HMS Racer (1833)

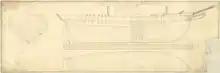
Plan of "Racer"

"Racer" was the name ship of the "Racer" class of brig-sloops designed by Sir William Symonds in 1832. The class was a slightly modified version of the "Snake"-class brig-sloops; "Racer" was ordered on 10 July 1832. Her keel was laid at Portsmouth Dockyard in September and she was launched on 18 July 1833 having been commissioned on 13 July. "Racer" was completed on 5 September. Her construction cost £8,313, increasing to £12,152 including fitting out. Her Builder's Old Measurement was 430 . "Racer" measured in length and in beam. She was classed as a 16-gun brig-sloop (a "Second Class" brig) and originally mounted 14x32 pounder carronades and 2x12 pounder cannons.